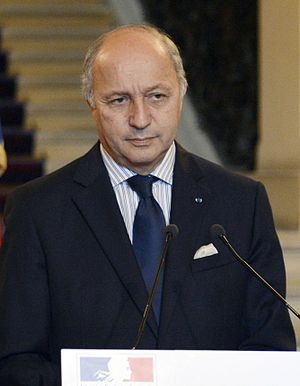
Regeringen Manuel Valls / Regeringen / Ministre
Regeringen Manuel Valls var Frankrigs regering fra 31. marts 2014 til 25. august 2014.